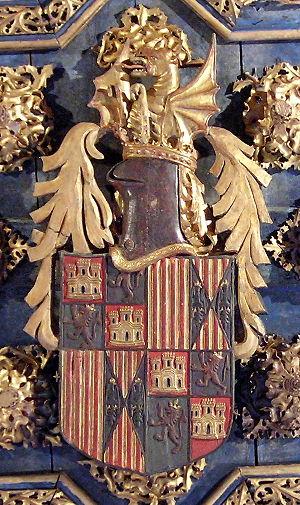
Le territoire de l'actuelle communauté autonome d'Aragon a été un lieu de passage important de la péninsule Ibérique, entre les rives méditerranéennes et atlantiques d'une part, entre le sud de la péninsule et le nord de l'Europe d'autre part. La présence humaine y est attestée depuis plusieurs millénaires, mais les spécificités de l'Aragon actuel remontent pour la plupart au Moyen Âge.